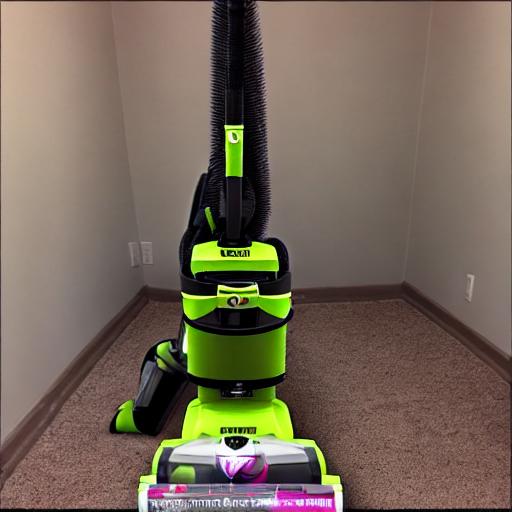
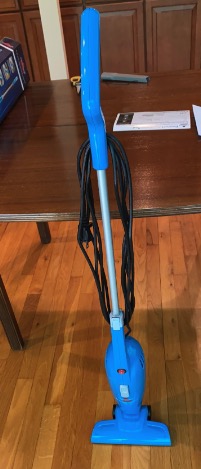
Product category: items_vacuum
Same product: no